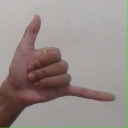
अक्षर: द